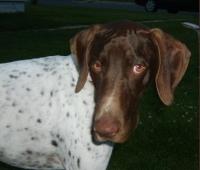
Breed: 211-n000059-German_short_haired_pointer